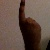
The image shows a hand gesture representing the number 1 in Indian Sign Language.